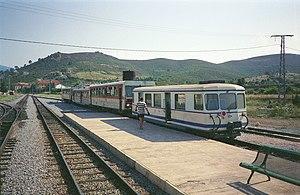
Un train arrivant de Calvi avec au premier plan la remorque XR 211, en gare de Ponte-Leccia le 5 août 1994.
La gare de Ponte-Leccia est une gare ferroviaire française des lignes à voie unique et écartement métrique de Bastia à Ajaccio et de Ponte-Leccia à Calvi, située sur le territoire de la commune de Morosaglia, dans le département de Haute-Corse et la Collectivité territoriale de Corse.